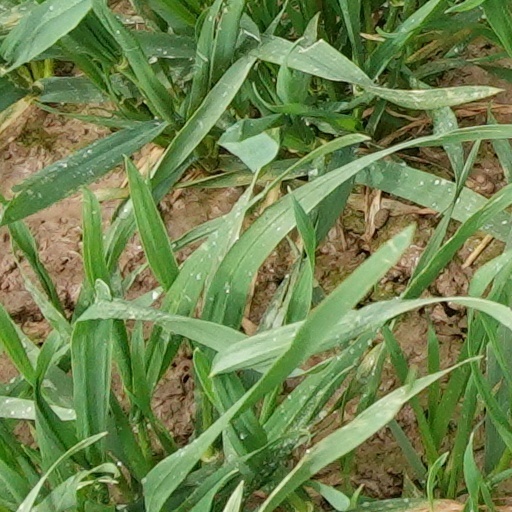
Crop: wheat